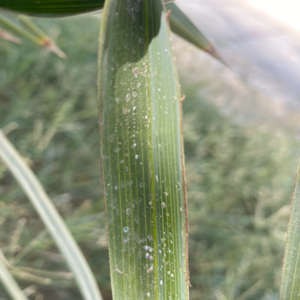
Label: Parlatoria Blanchardi